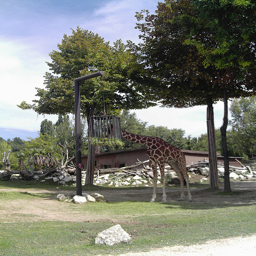
a giraffe is standing by some trees in a field
giraffe standing in shade with wooden structure and forest in background
A giraffe standing outside underneath some trees and rocks.
A giraffe standing in the shade near trees.
A giraffe standing under two green trees near a green field.